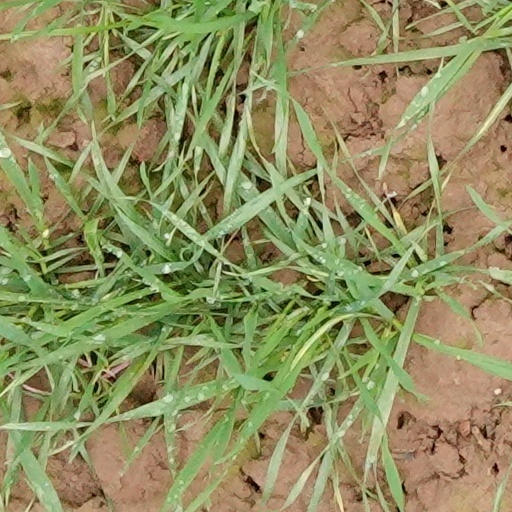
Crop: wheat